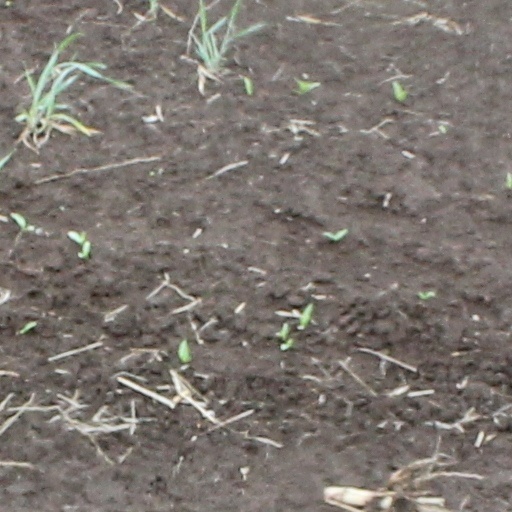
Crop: wheat